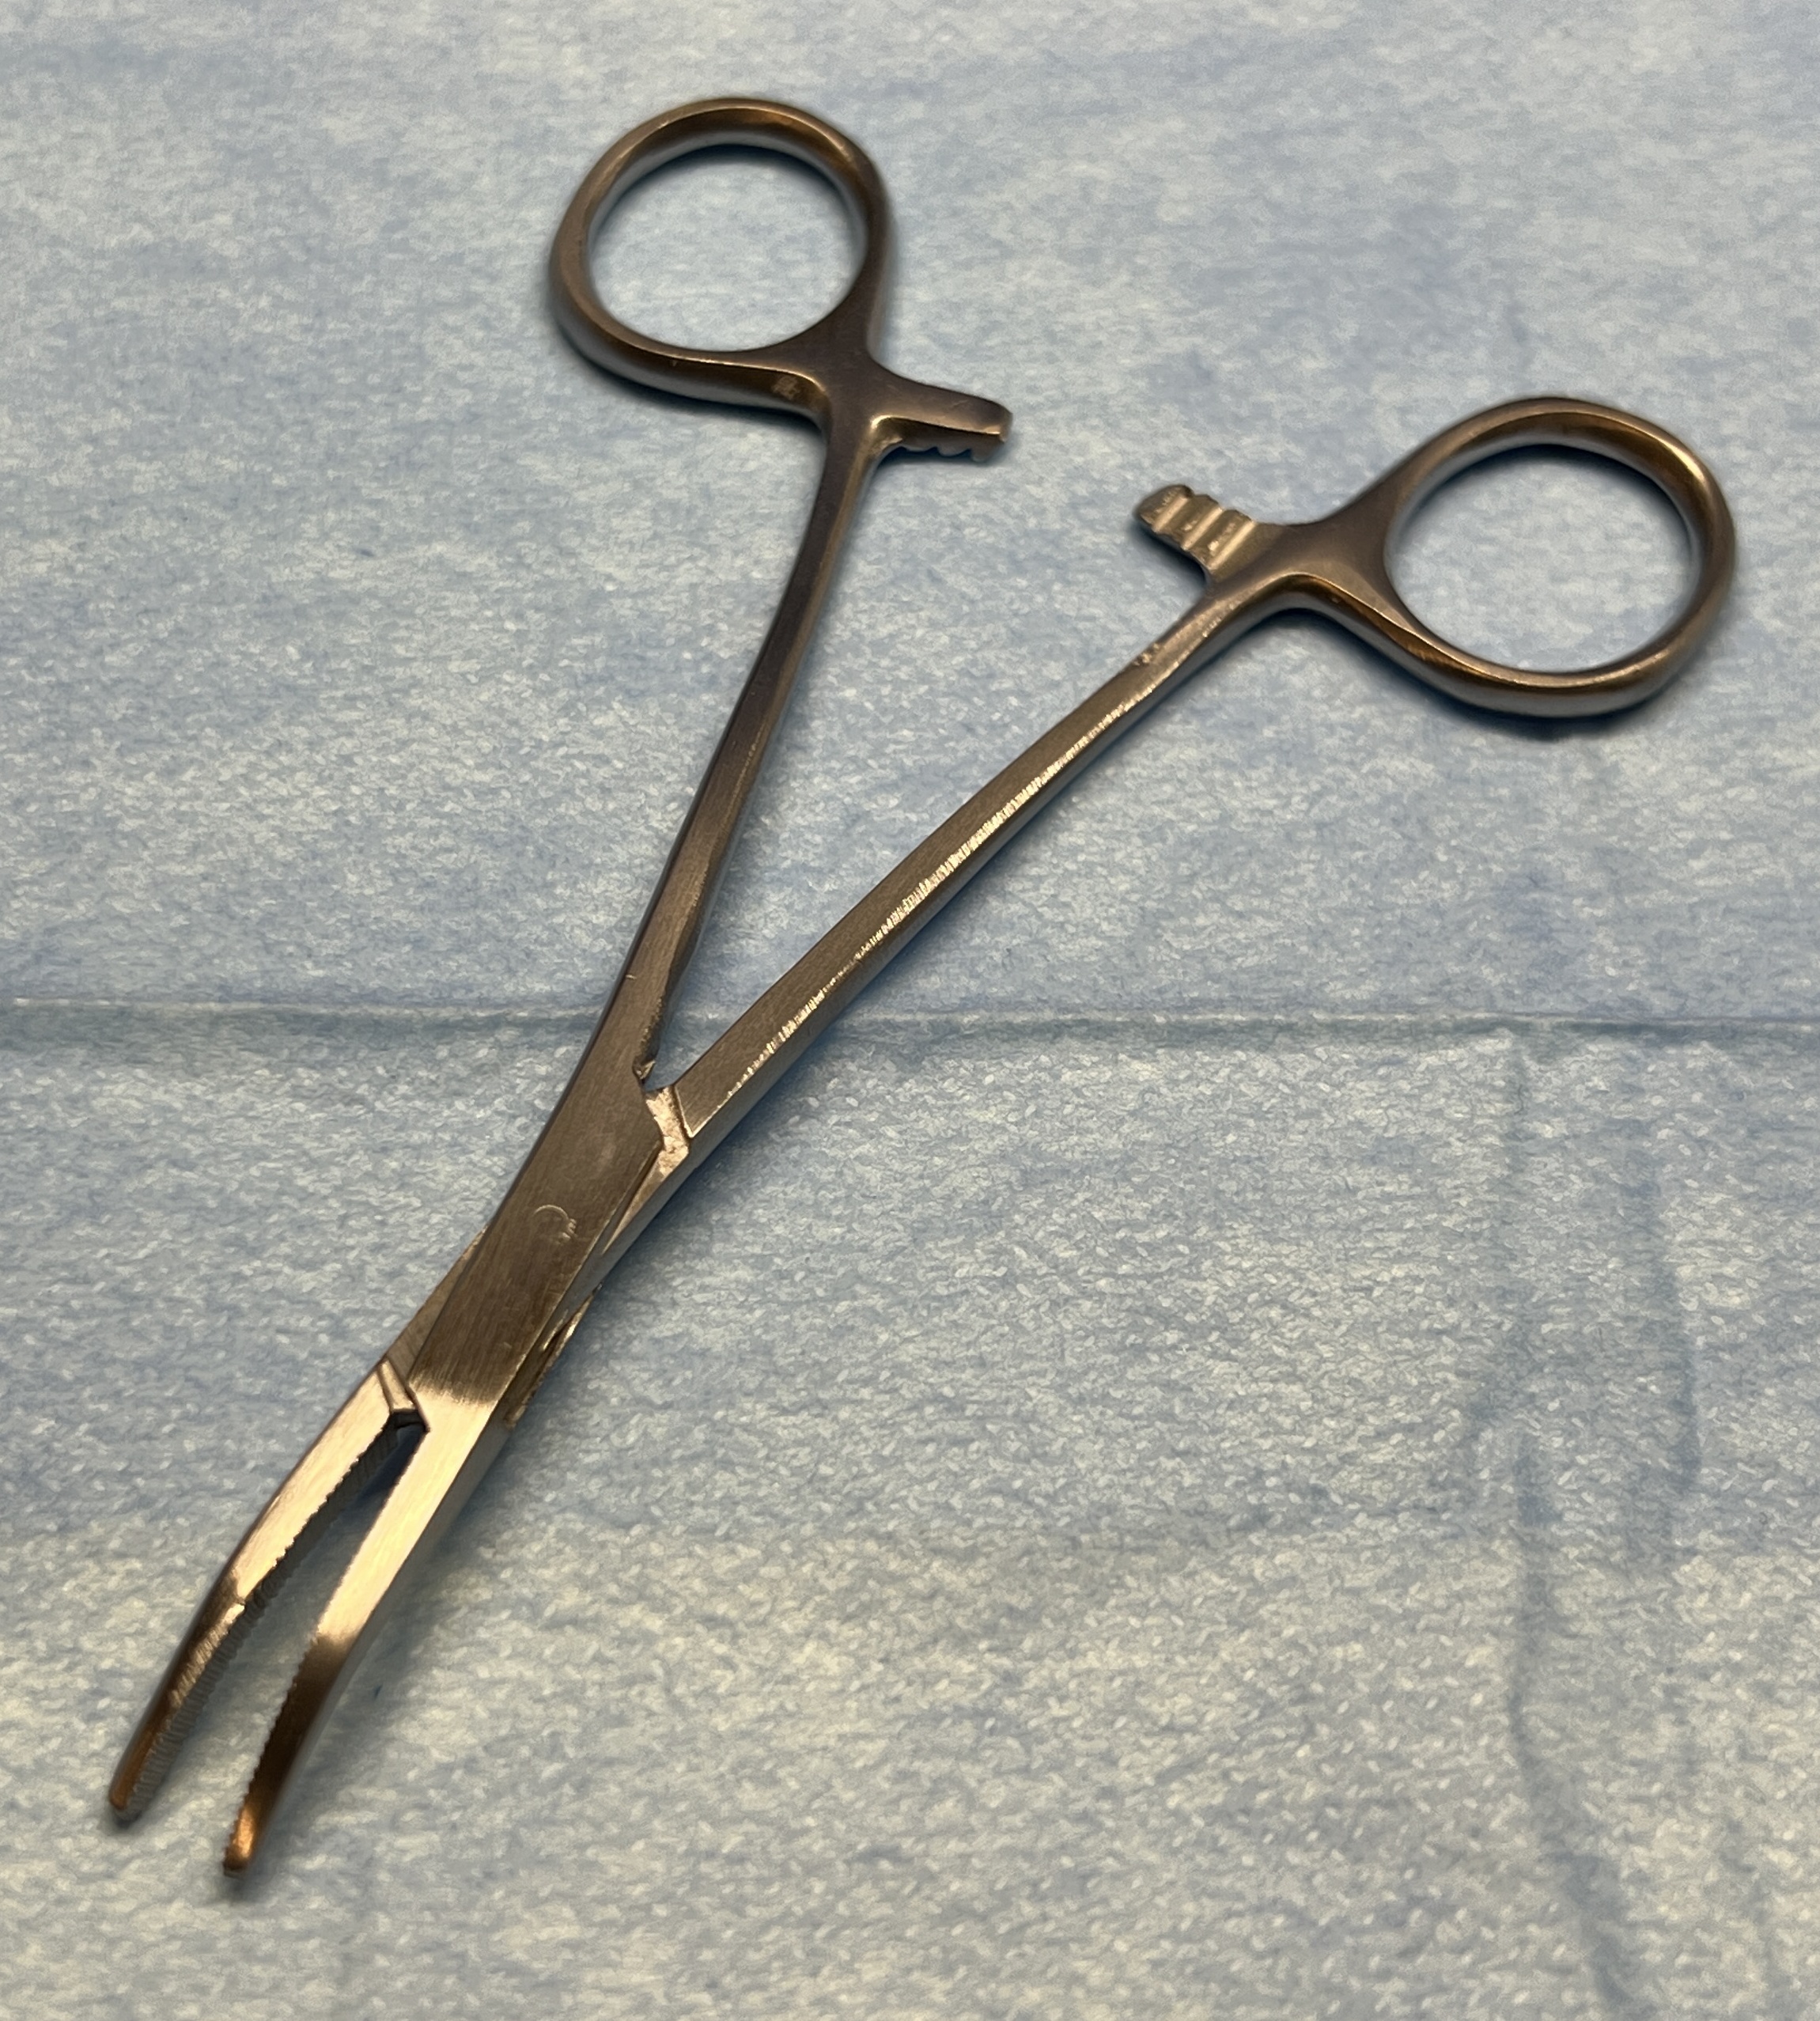
Hinged instrument state: open